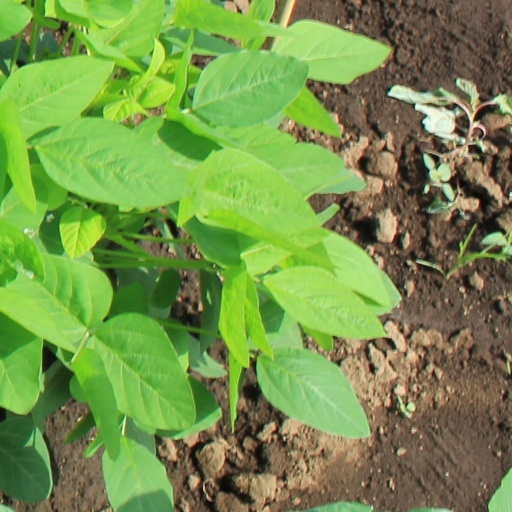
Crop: soybean